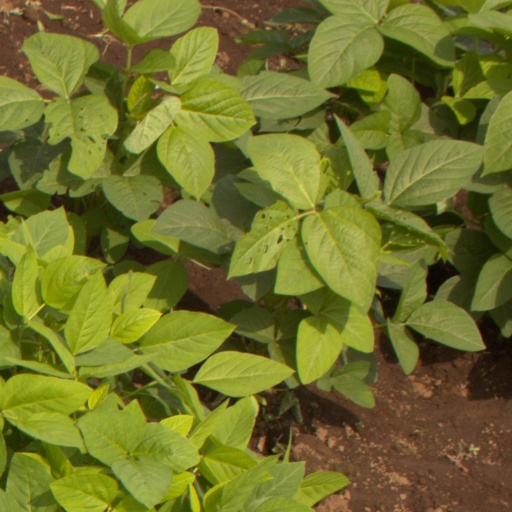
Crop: soybean